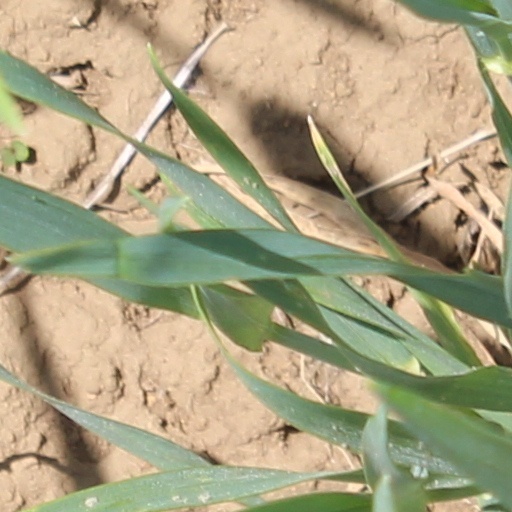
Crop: wheat